High Inergy

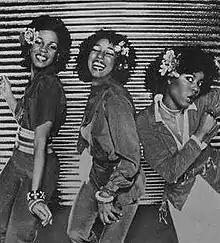
Michelle Martin, Linda Howard, Barbara Mitchell (1979)

High Inergy was an American R&B and soul girl group who found fame on Motown Records in the late 1970s. They are best known for the hit song, "You Can't Turn Me Off (In the Middle of Turning Me On)".